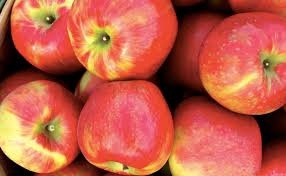
Label: apple